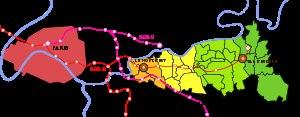
Marne-la-Vallée est une ville nouvelle française située à l'est de Paris, dans la région Île-de-France, sur la rive gauche de la Marne.